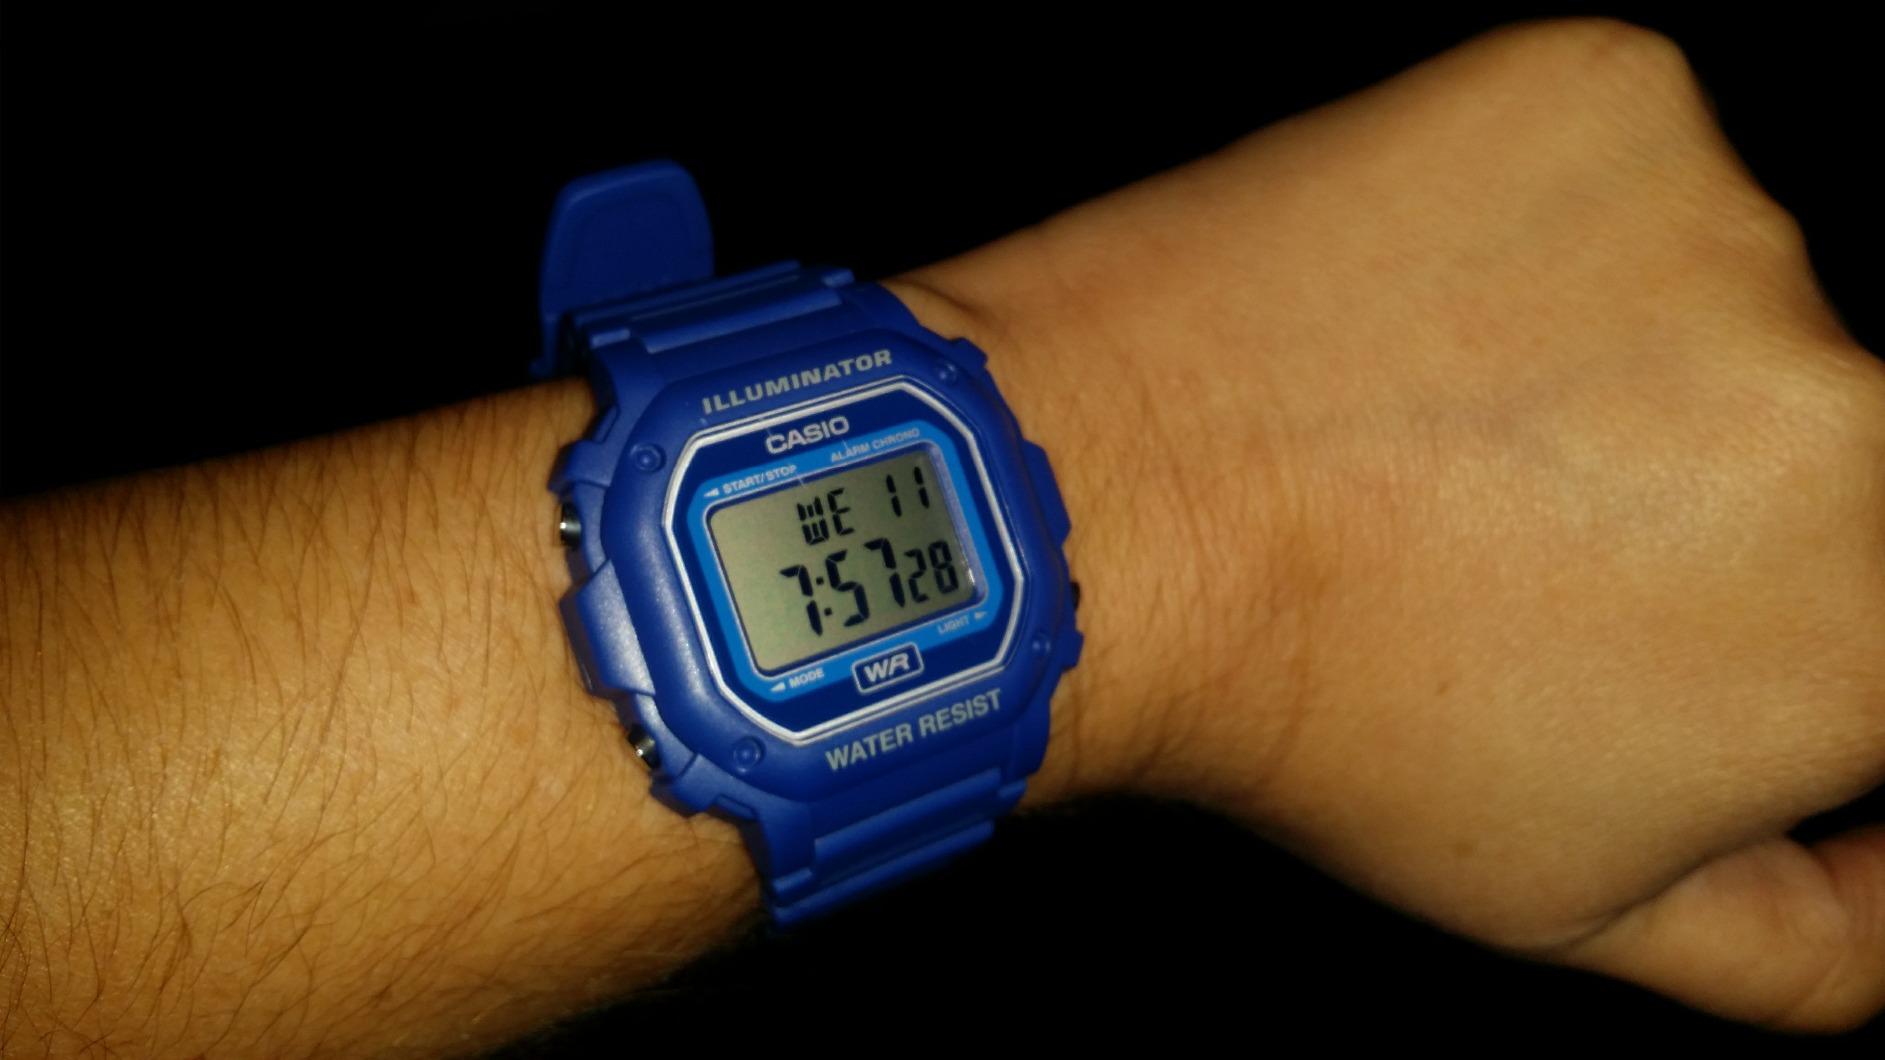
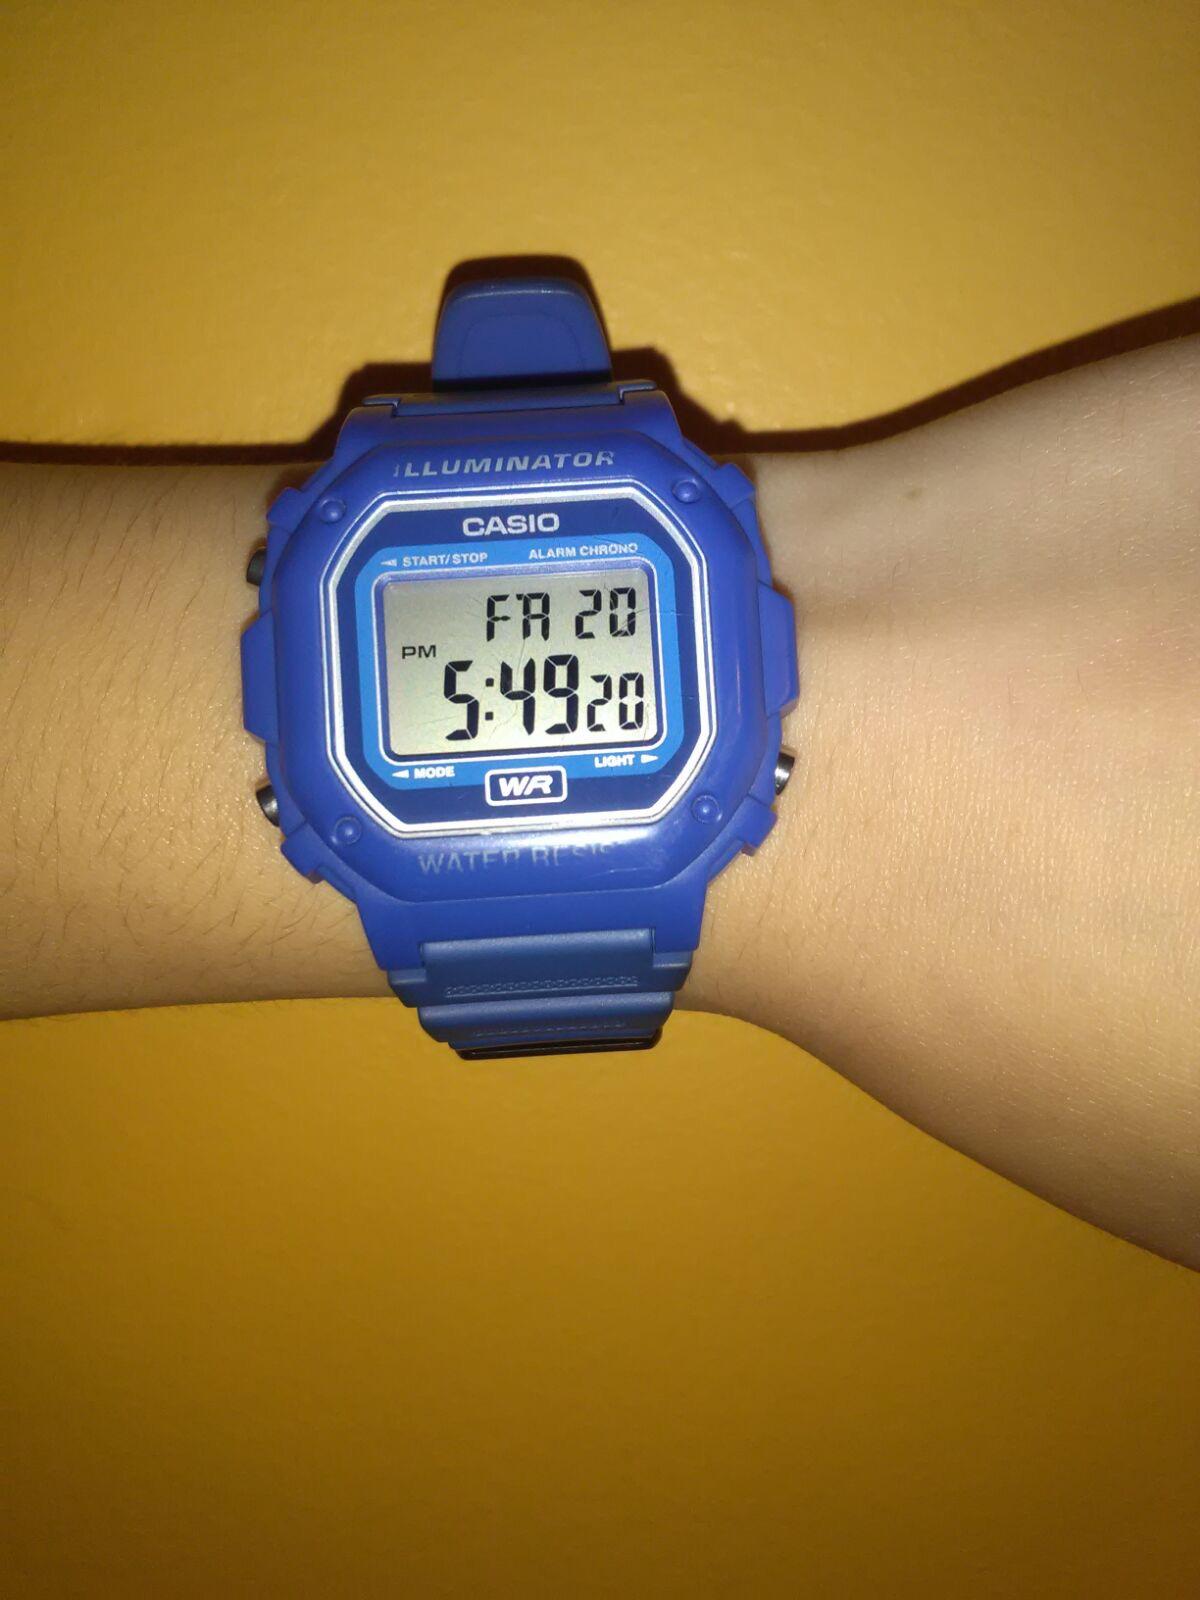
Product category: accessories_watch
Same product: yes